John Cromwell (director)

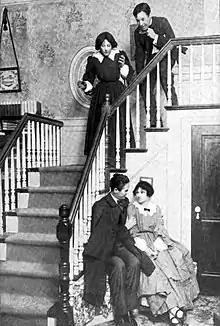
Cromwell (seated) as John Brooke with Alice Brady as Meg in the Broadway production of "Little Women" (1912)

Upon leaving school, Cromwell immediately began his stage career touring with stock companies in Chicago, then made his way to New York City in his early 20s. Billed as Elwood Dager in his youth, he changed his name to John Cromwell at the age of 26 following a 1912 New York stage appearance.